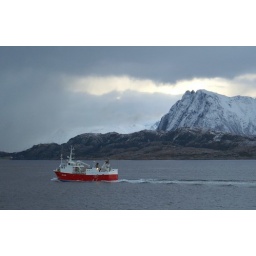
A fishing boat passing our boat at the coast in this cold winterday.